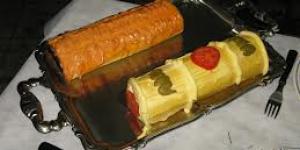
arrollado cremoso de roquefort